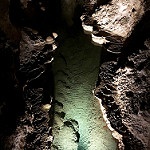
Label: glacier